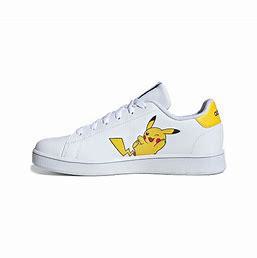
Brand: adidas
Model: neo Adidas NEO Advantage